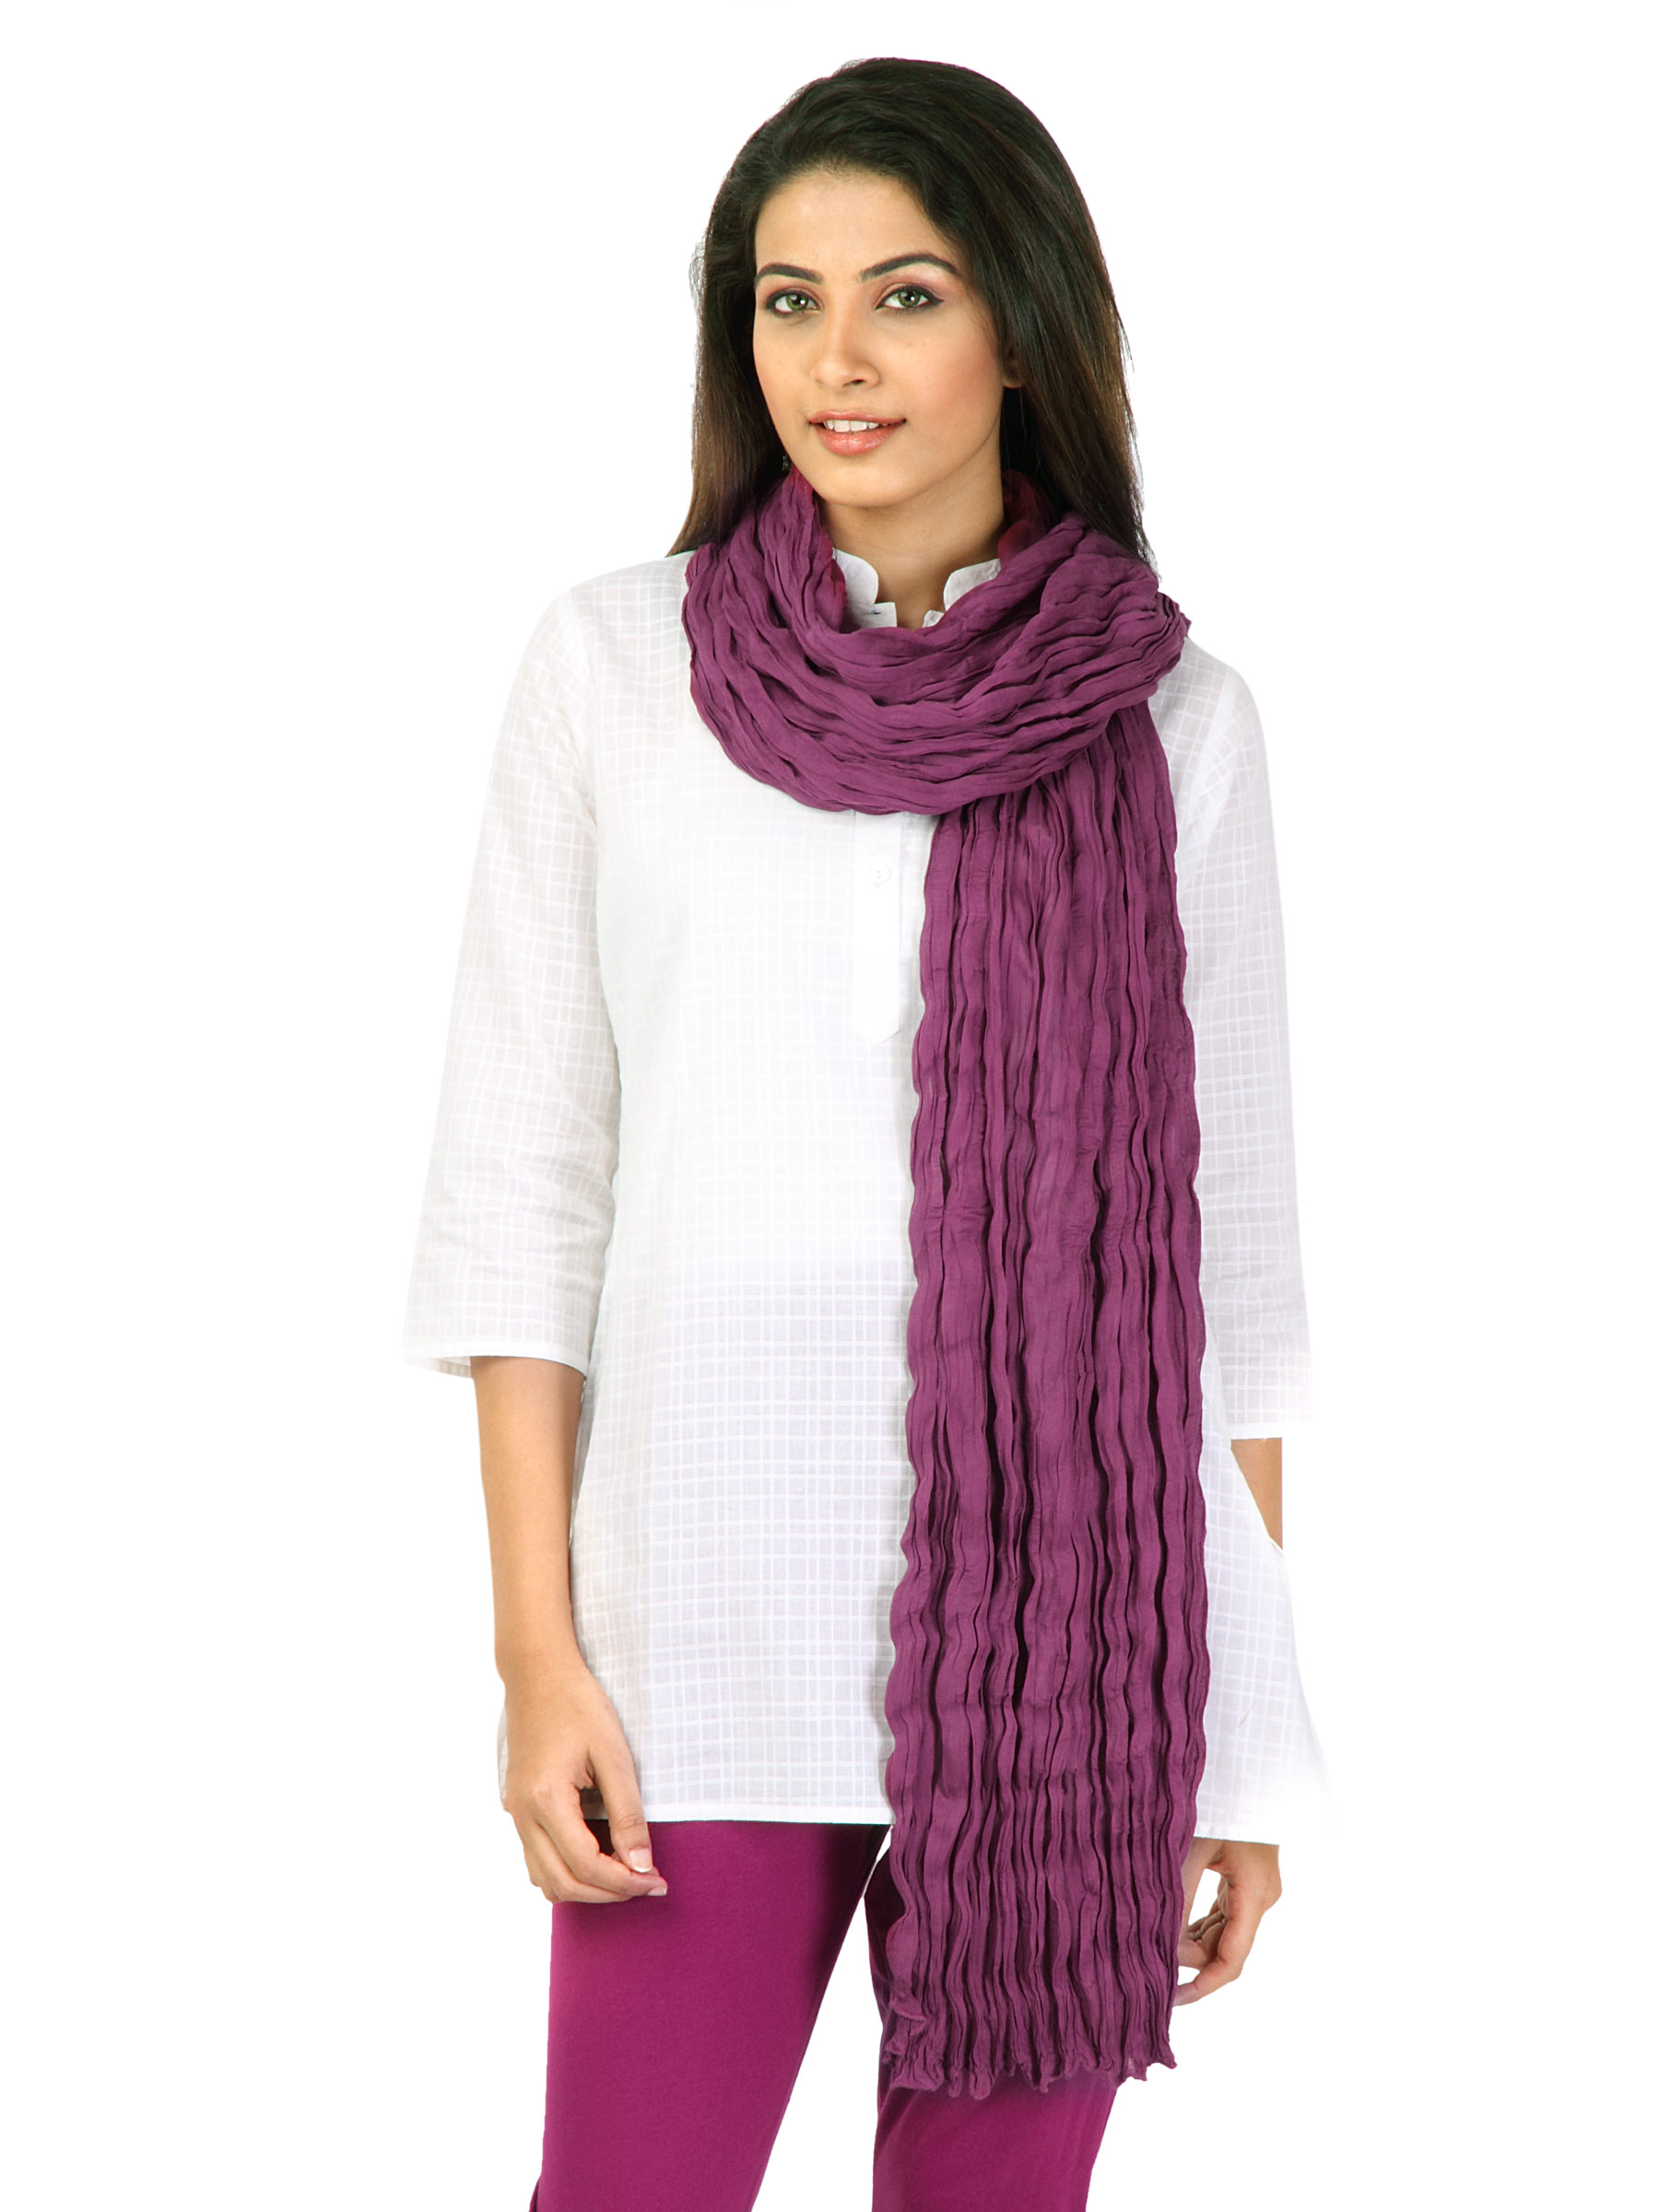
Aurelia Women Voile Pink Dupatta
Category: Apparel / Topwear / Dupatta
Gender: Women
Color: Pink
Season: Fall 2011
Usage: Ethnic